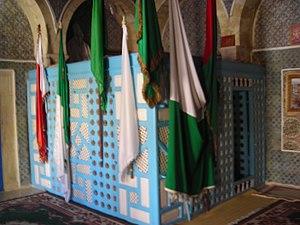
Une mosquée est un lieu de culte où se rassemblent les musulmans pour les prières communes.